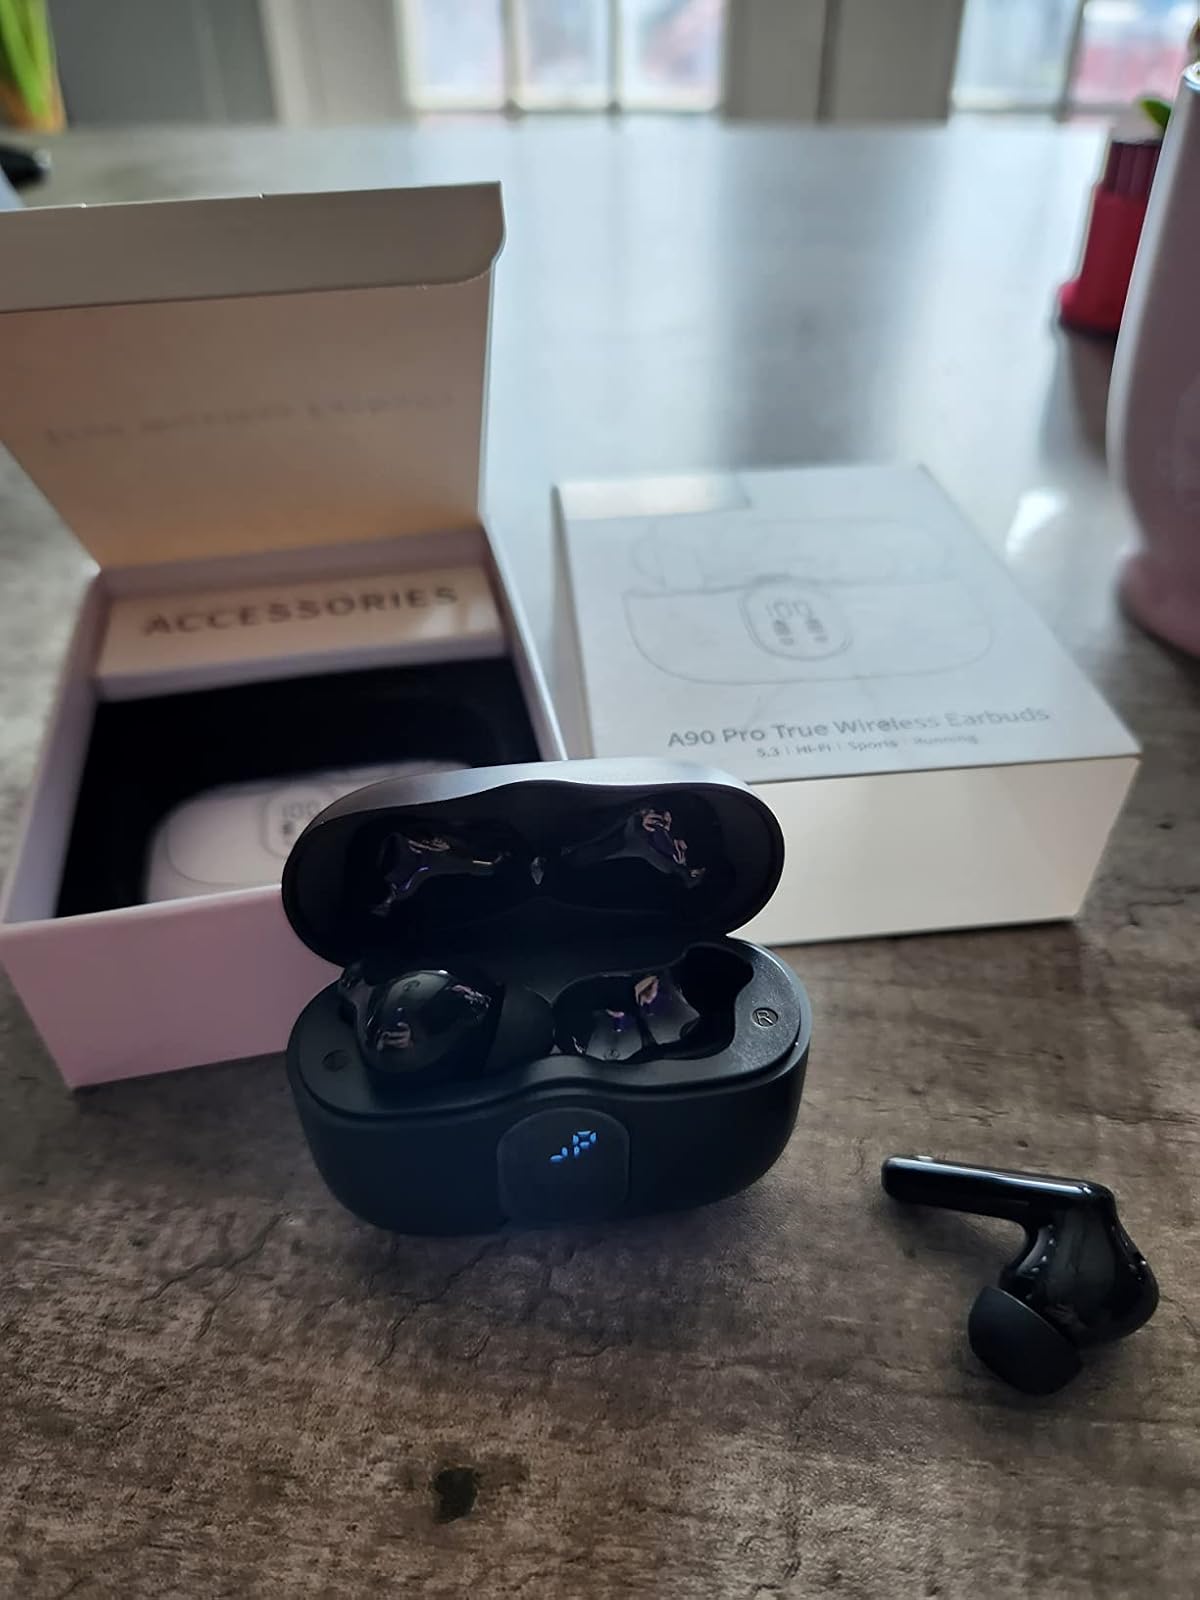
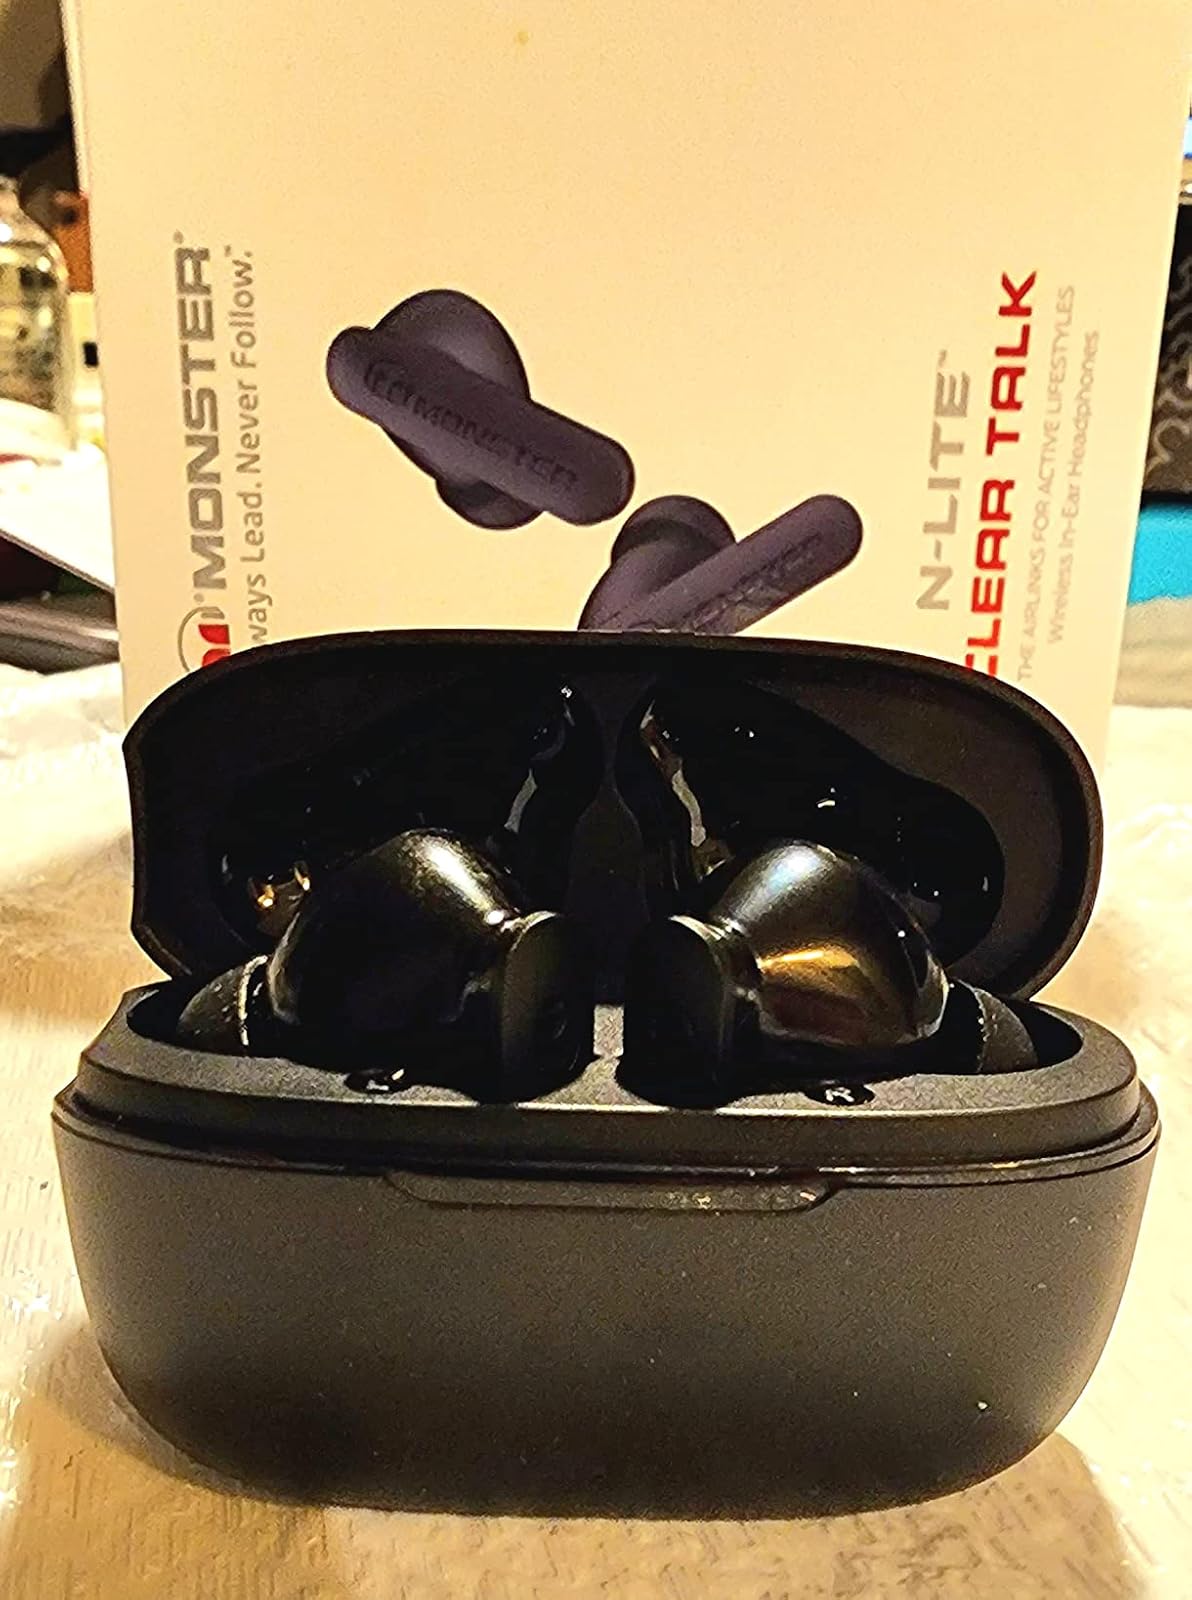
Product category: earbuds
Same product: no